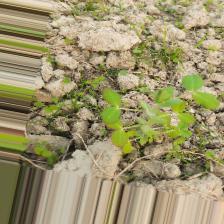
Label: Lentil Rust